Astebreed

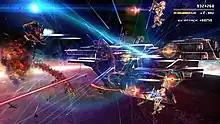
Windows version screenshot.

"Astebreed" is an action shoot 'em up game. The player controls a mech with several attack options being that of a blade attack, a blade dash attack, a spread shot of 'bullets', two different lock-on functions, and a special "ex-attack". The various attacks are also the means by which the player defends either by canceling out enemy projectiles using the main gun or sword, or by using the sword dash attack to dodge.